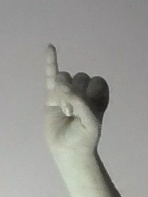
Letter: meem